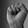
ASL letter: S